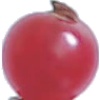
Label: Redcurrant 1